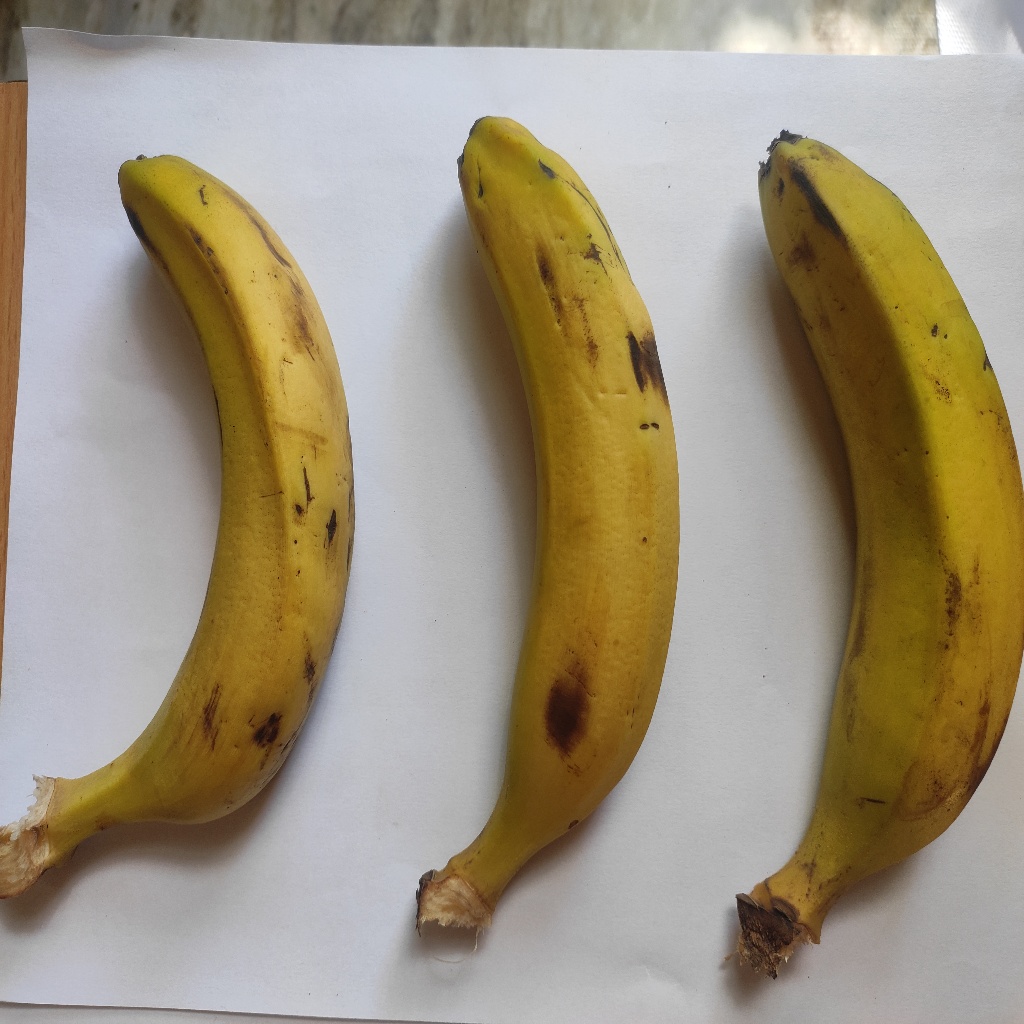
Crop: banana
Quality class: Class_A